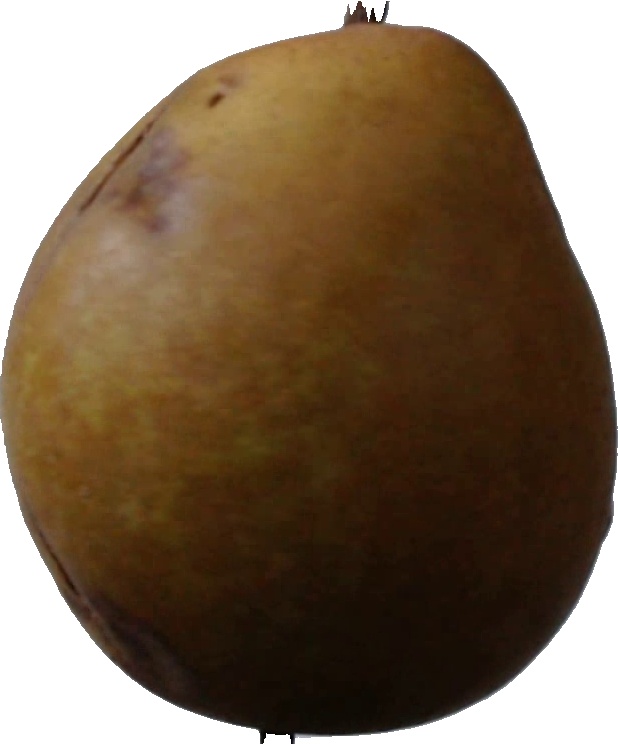
Label: pear_3